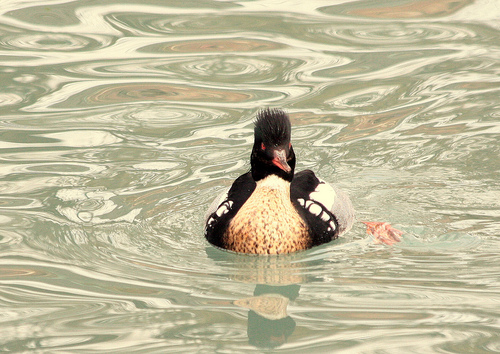
this bird has a white breast with black wings and red eyes.
this is a bird with a white belly, black wings and a black head.
this bird has a brown breast, black crown, and red eyes.
a medium sized black and yellow bird with a long orange beak.
the pretty bird has a brown belly with black and white wings, and red eyes.
this bird has orange eyes, bill and feet among it's yellow breast.
this swimming bird has bright red eyes, a light brown belly and breast and short spiking feathers on the crown.
this bird has a black head and body, and a white belly and wings, along with a orange bill.
this bird has a black crest and orange eyes and feet.
a bird that might be a duck and because of its appearance and the way it looks in the water with its medium beak and head.
Species: Red Breasted Merganser